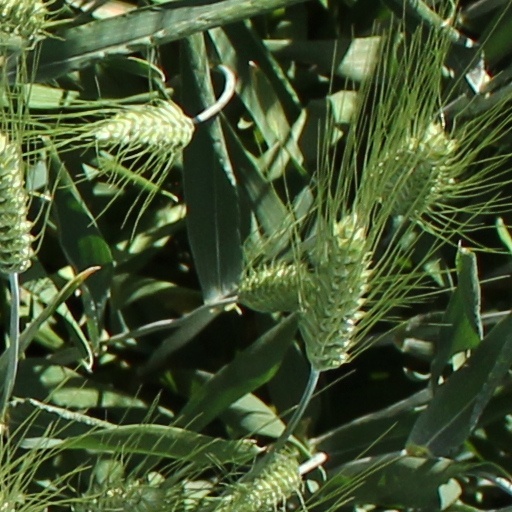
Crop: wheat